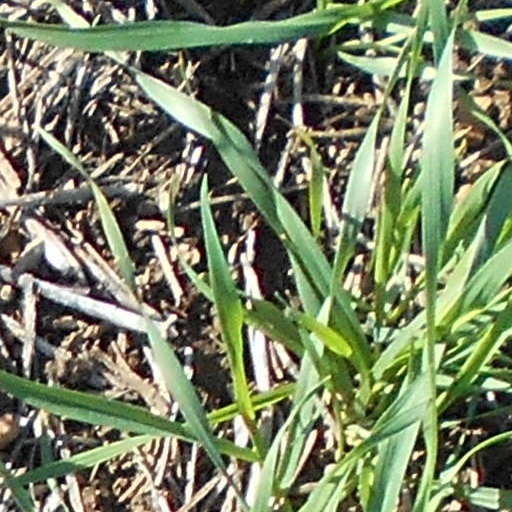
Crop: wheat